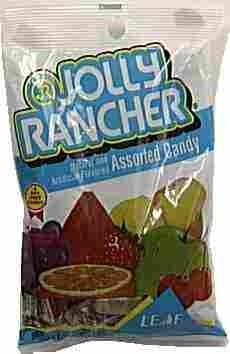
Item Name: Jolly Rancher Original Hard Candy 7 oz.
Bullet Point 1: Jolly Rancher Hard Candy in Original Flavors
Bullet Point 2: 7-Ounce Peg Bag (Pack of 36)
Product Description: 1001070070230, Jolly Rnchr Peg Assorted 12/7Oz, Size12/7Oz, Weight 7, st4050*
Value: 36.0
Unit: Count

Price: 11